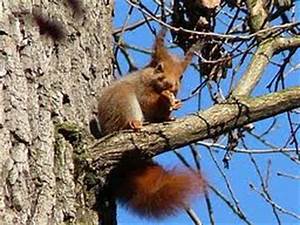
Label: scoiattolo